Clairette Oddera

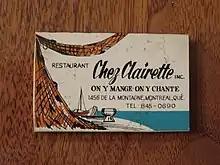

Clairette, (April 3, 1919 – October 28, 2008) was a Quebec-based French actress and singer. After her own career slowed down she became the proprietor of Montreal's "Chez Clairette" nightclub. In later life she received official honors for her cultural influence in giving a career break to many up-and-coming entertainers who later became famous.